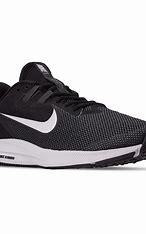
Brand: Nike
Model: Downshifter 9